COVID-19 pandemic in Germany

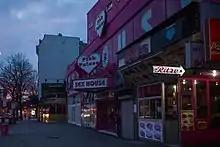
Near-empty red-light district in Hamburg on 17 March

Hamburg's first case, a male paediatric member of staff at the University Medical Center Hamburg-Eppendorf, was confirmed on 27 February. , there are 196 active cases.